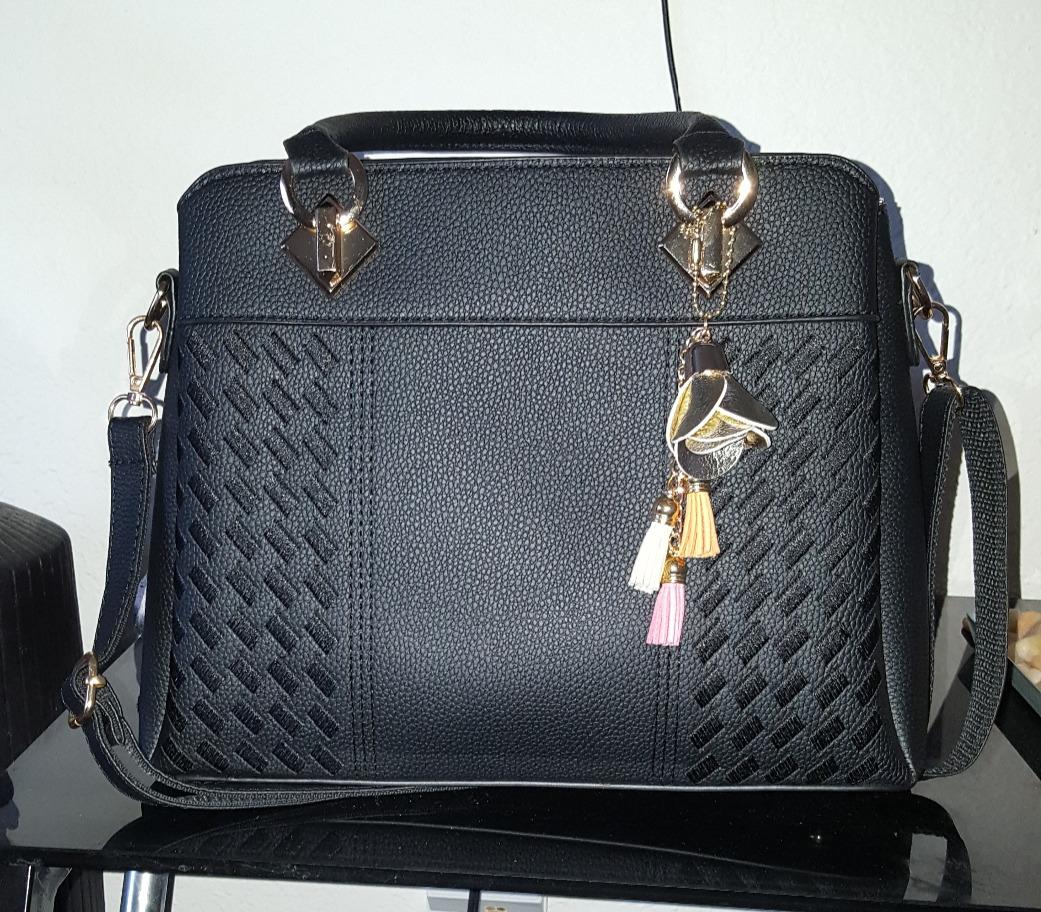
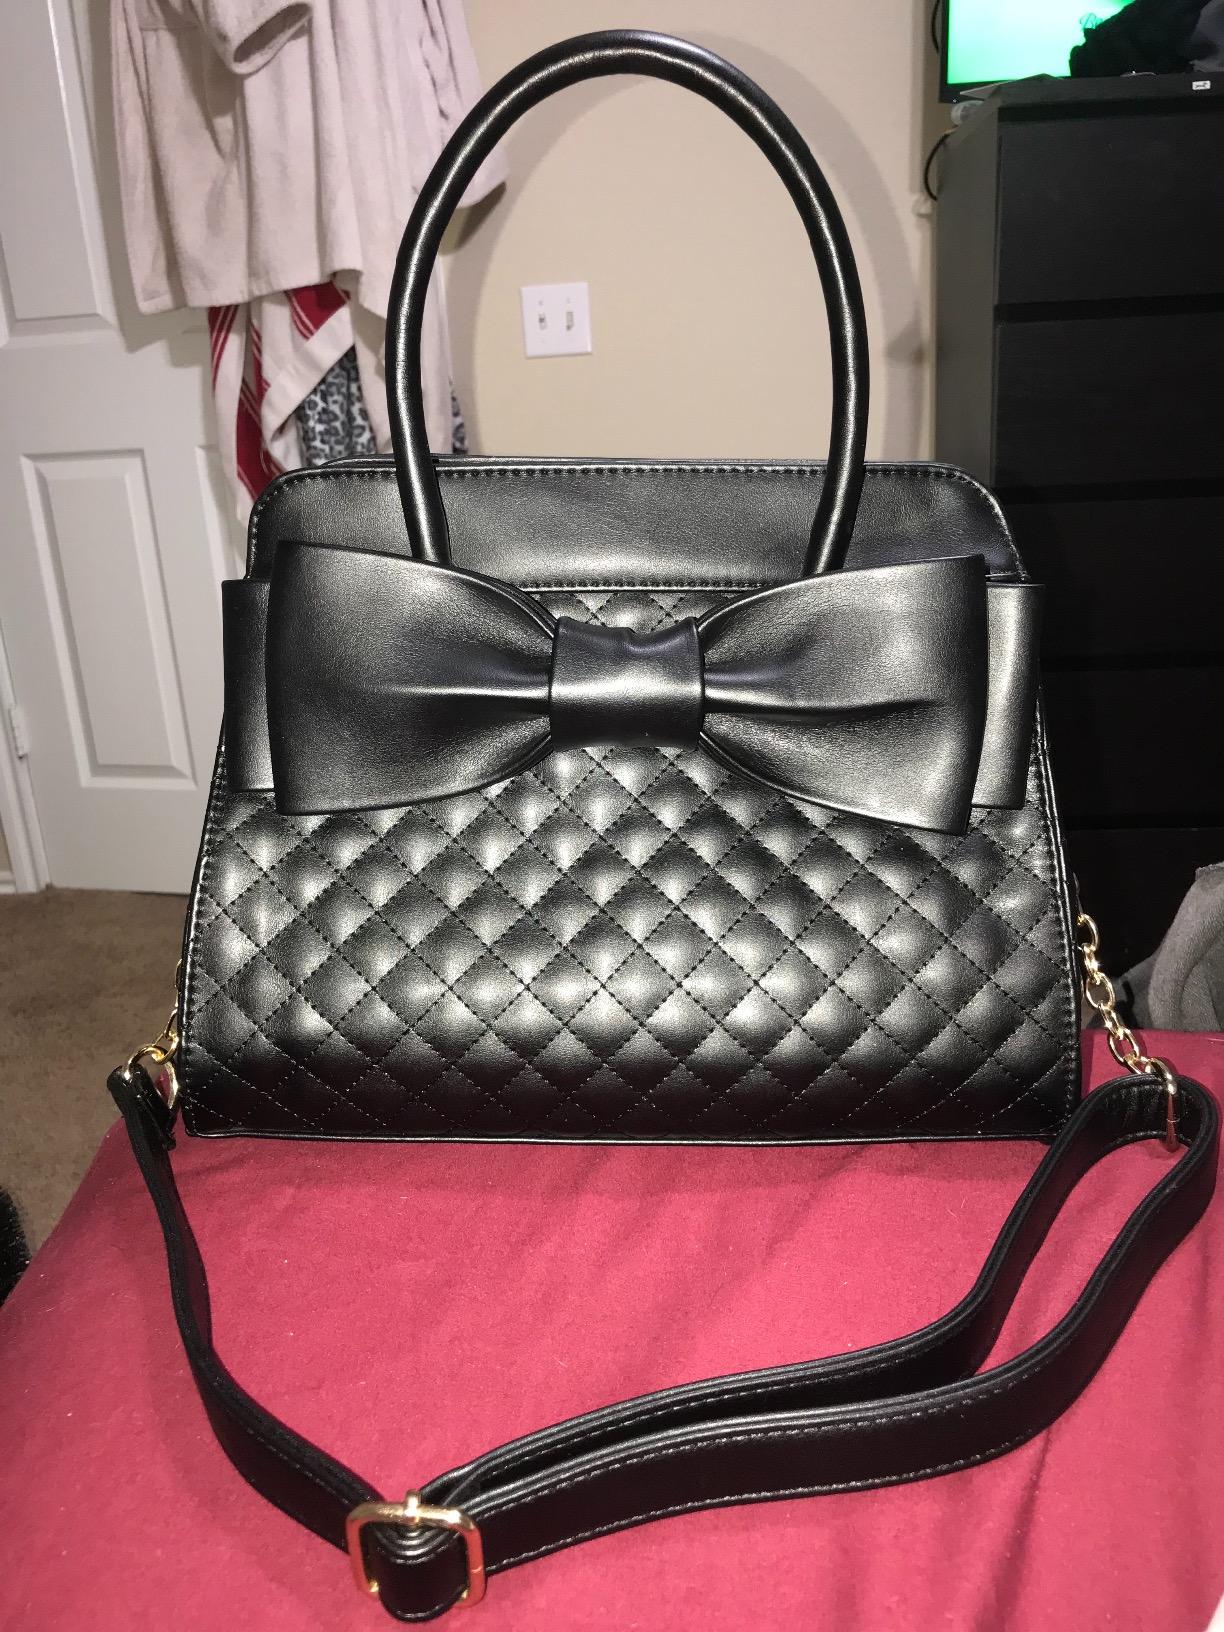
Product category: accessories_handbag
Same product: no